Cham Albanians

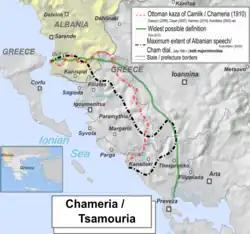
Chameria according to various views. Approximate geographical outline of Chameria according to R. Elsiein green.

Chameria is the name applied by the Albanians to the region formerly inhabited by the Chams, along the Ionian coast from Konispol to the north to the Acheron valley south. This area corresponds to a few villages in the southern part of the Saranda district in Albania (the municipalities of Konispol, Xarrë and Markat) and to the regional units of Thesprotia and Preveza in Greece. This area is part of the larger region of Epirus.